Puerto Rico, Pando

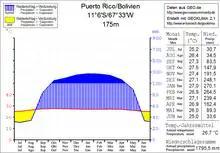
Climate Diagram for Puerto Rico, showing both precipitation and temperature. Temperature is the red line. The yellow and blue areas represent the dry and rainy season respectively.

Puerto Rico is 169 kilometers east of Cobija, the capital of the department, and is an important river crossing for the Ruta 13 road. From Cobija, the 370 km long highway Ruta 13 leads east via Porvenir to Puerto Rico, where it crosses the Río Orthon, and then on to El Triangulo (El Choro). In El Choro, Ruta 13 meets Ruta 8, which leads from Guayaramerín and Riberalta in the north to Reyes, Rurrenabaque and Yucumo in the central Bolivian lowlands.